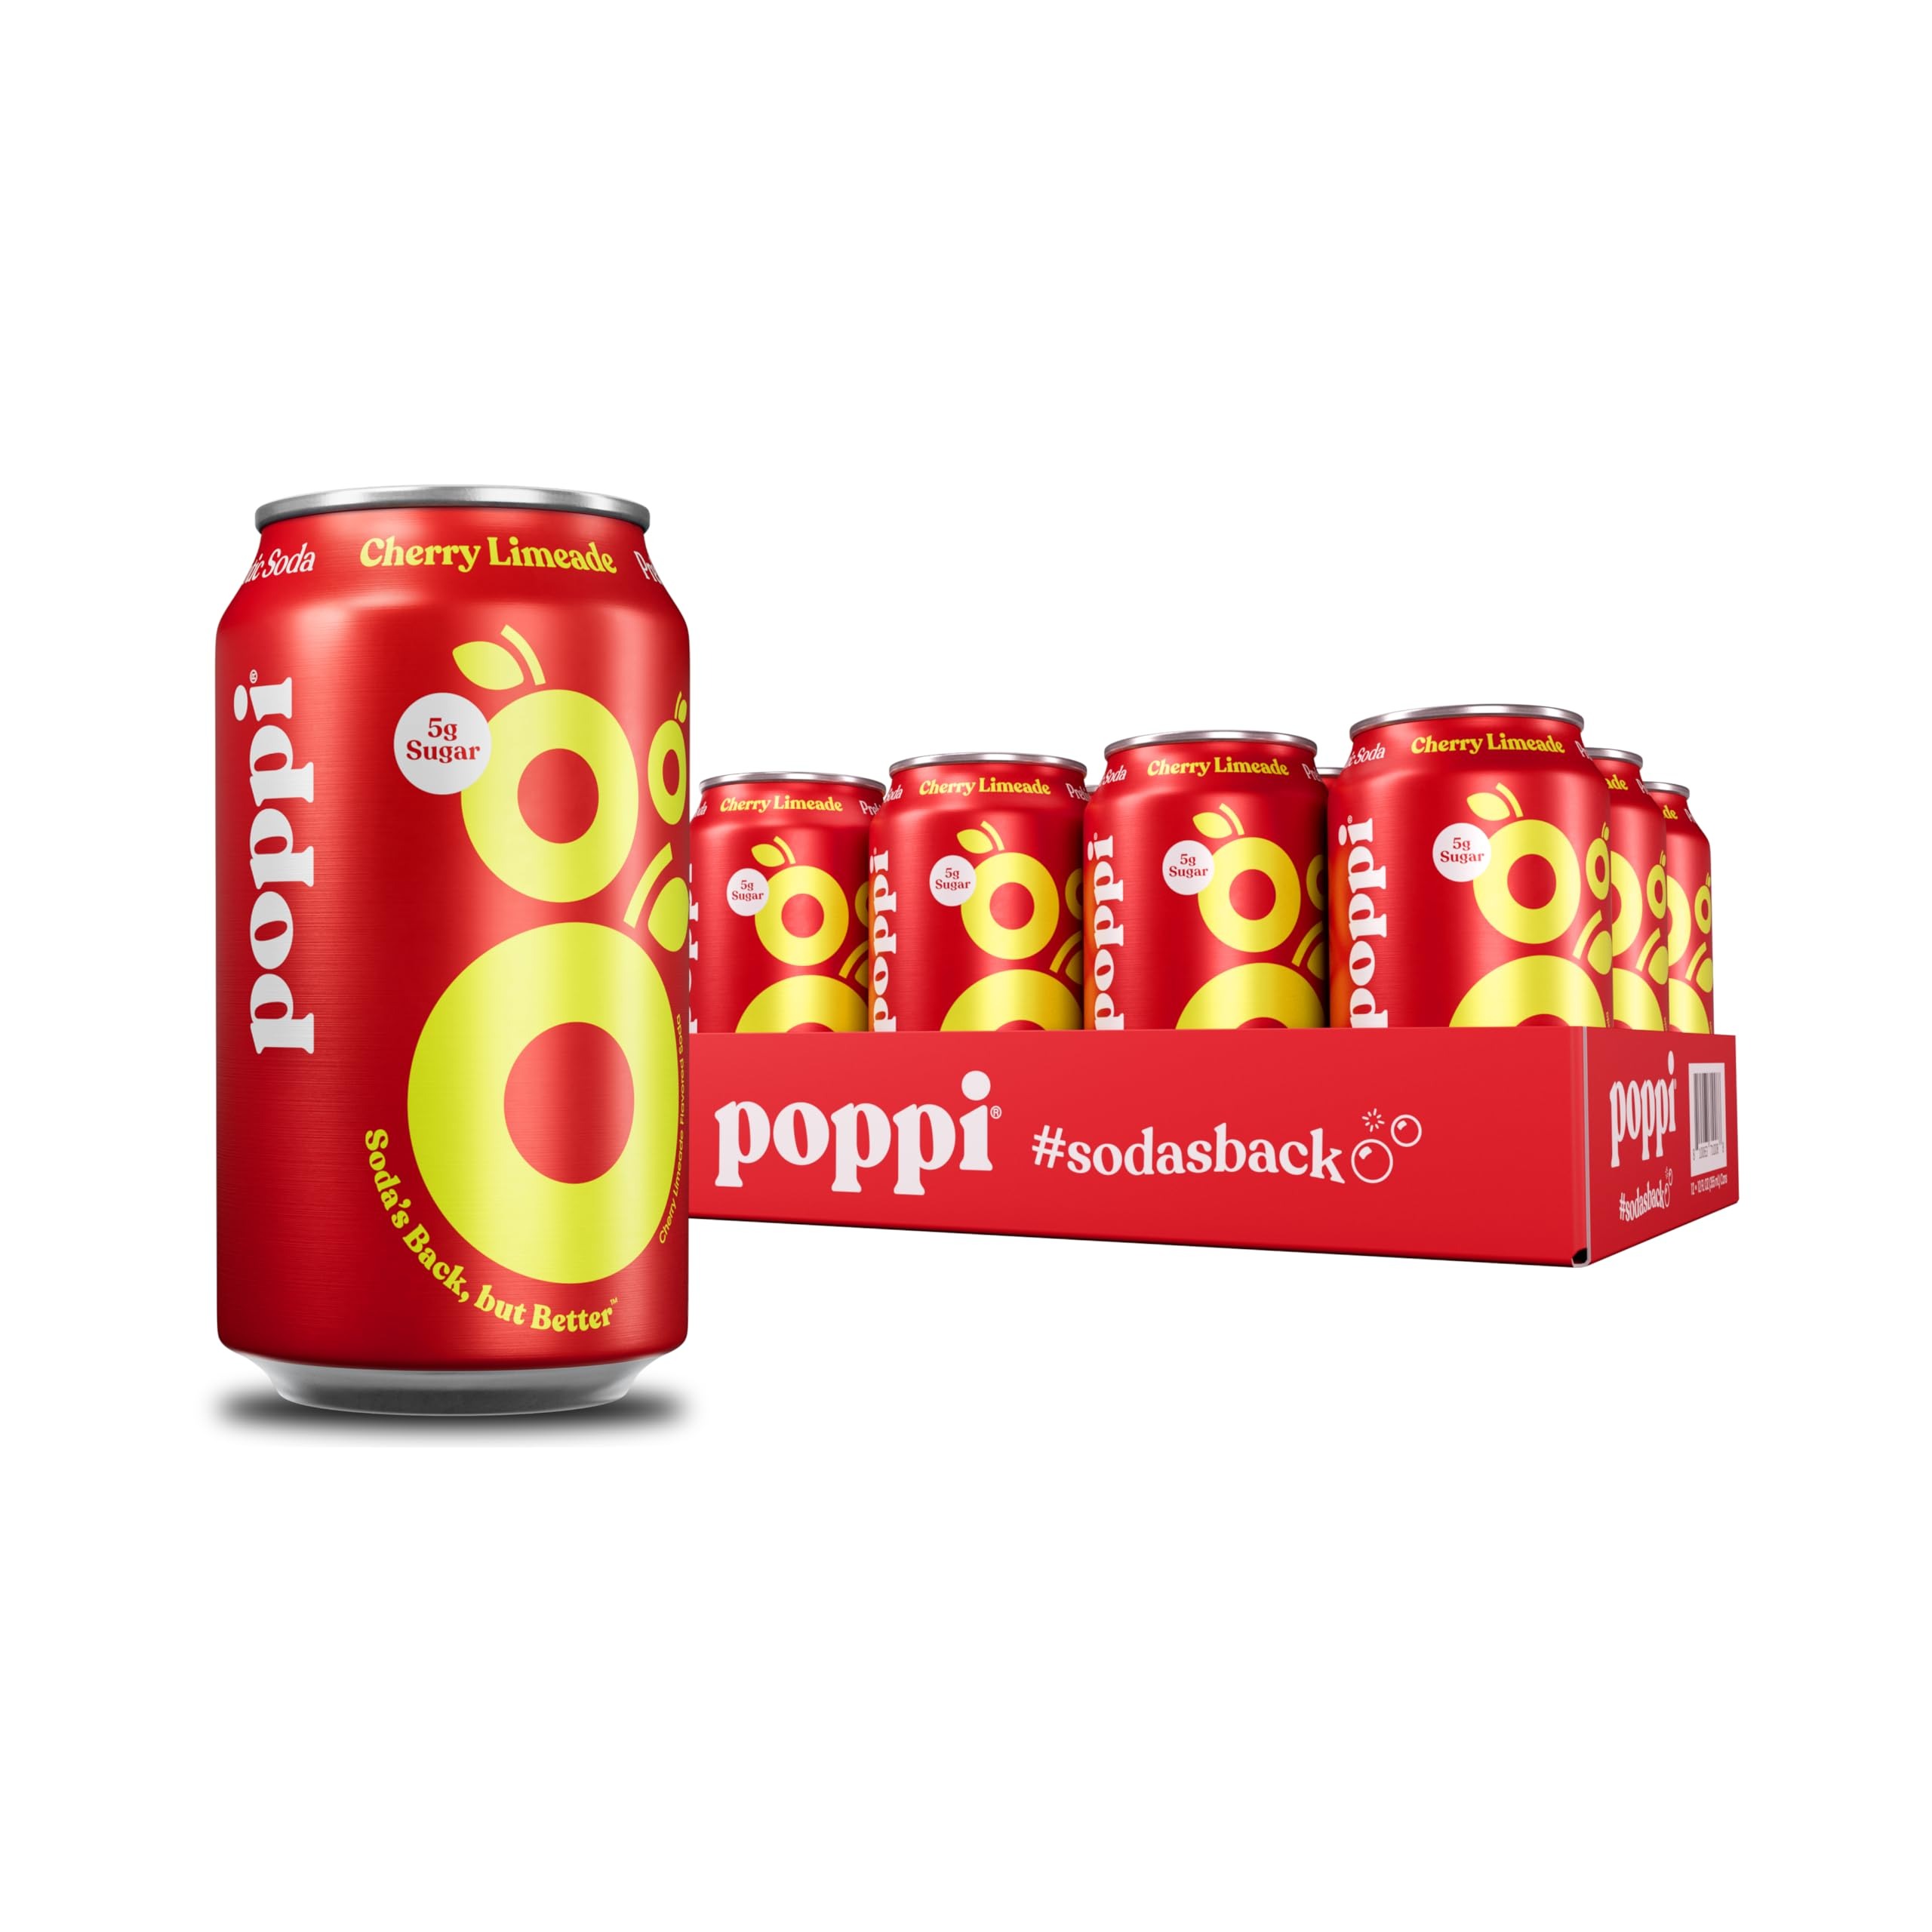
Item Name: Poppi Sparkling Prebiotic Soda Beverage with Apple Cider Vinegar, Seltzer Water and Fruit Juice, Cherry Limeade Flavor, 12 Fl Oz, Pack of 12, Packaging May Vary
Bullet Point 1: Flavors include: 12x Cherry Limeade
Bullet Point 2: Mouthwatering flavor and all the soda feels.
Bullet Point 3: Contains prebiotics from agave inulin and cassava root fiber.
Bullet Point 4: 5 grams of sugar and 35 calories or less per can.
Bullet Point 5: Perfect for everyday refreshment or as a drink mixer.
Value: 144.0
Unit: Fl Oz

Price: 2.695